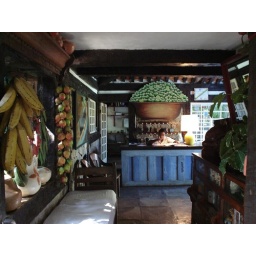
We styed in this bed and breakfast. It is a very cute place.